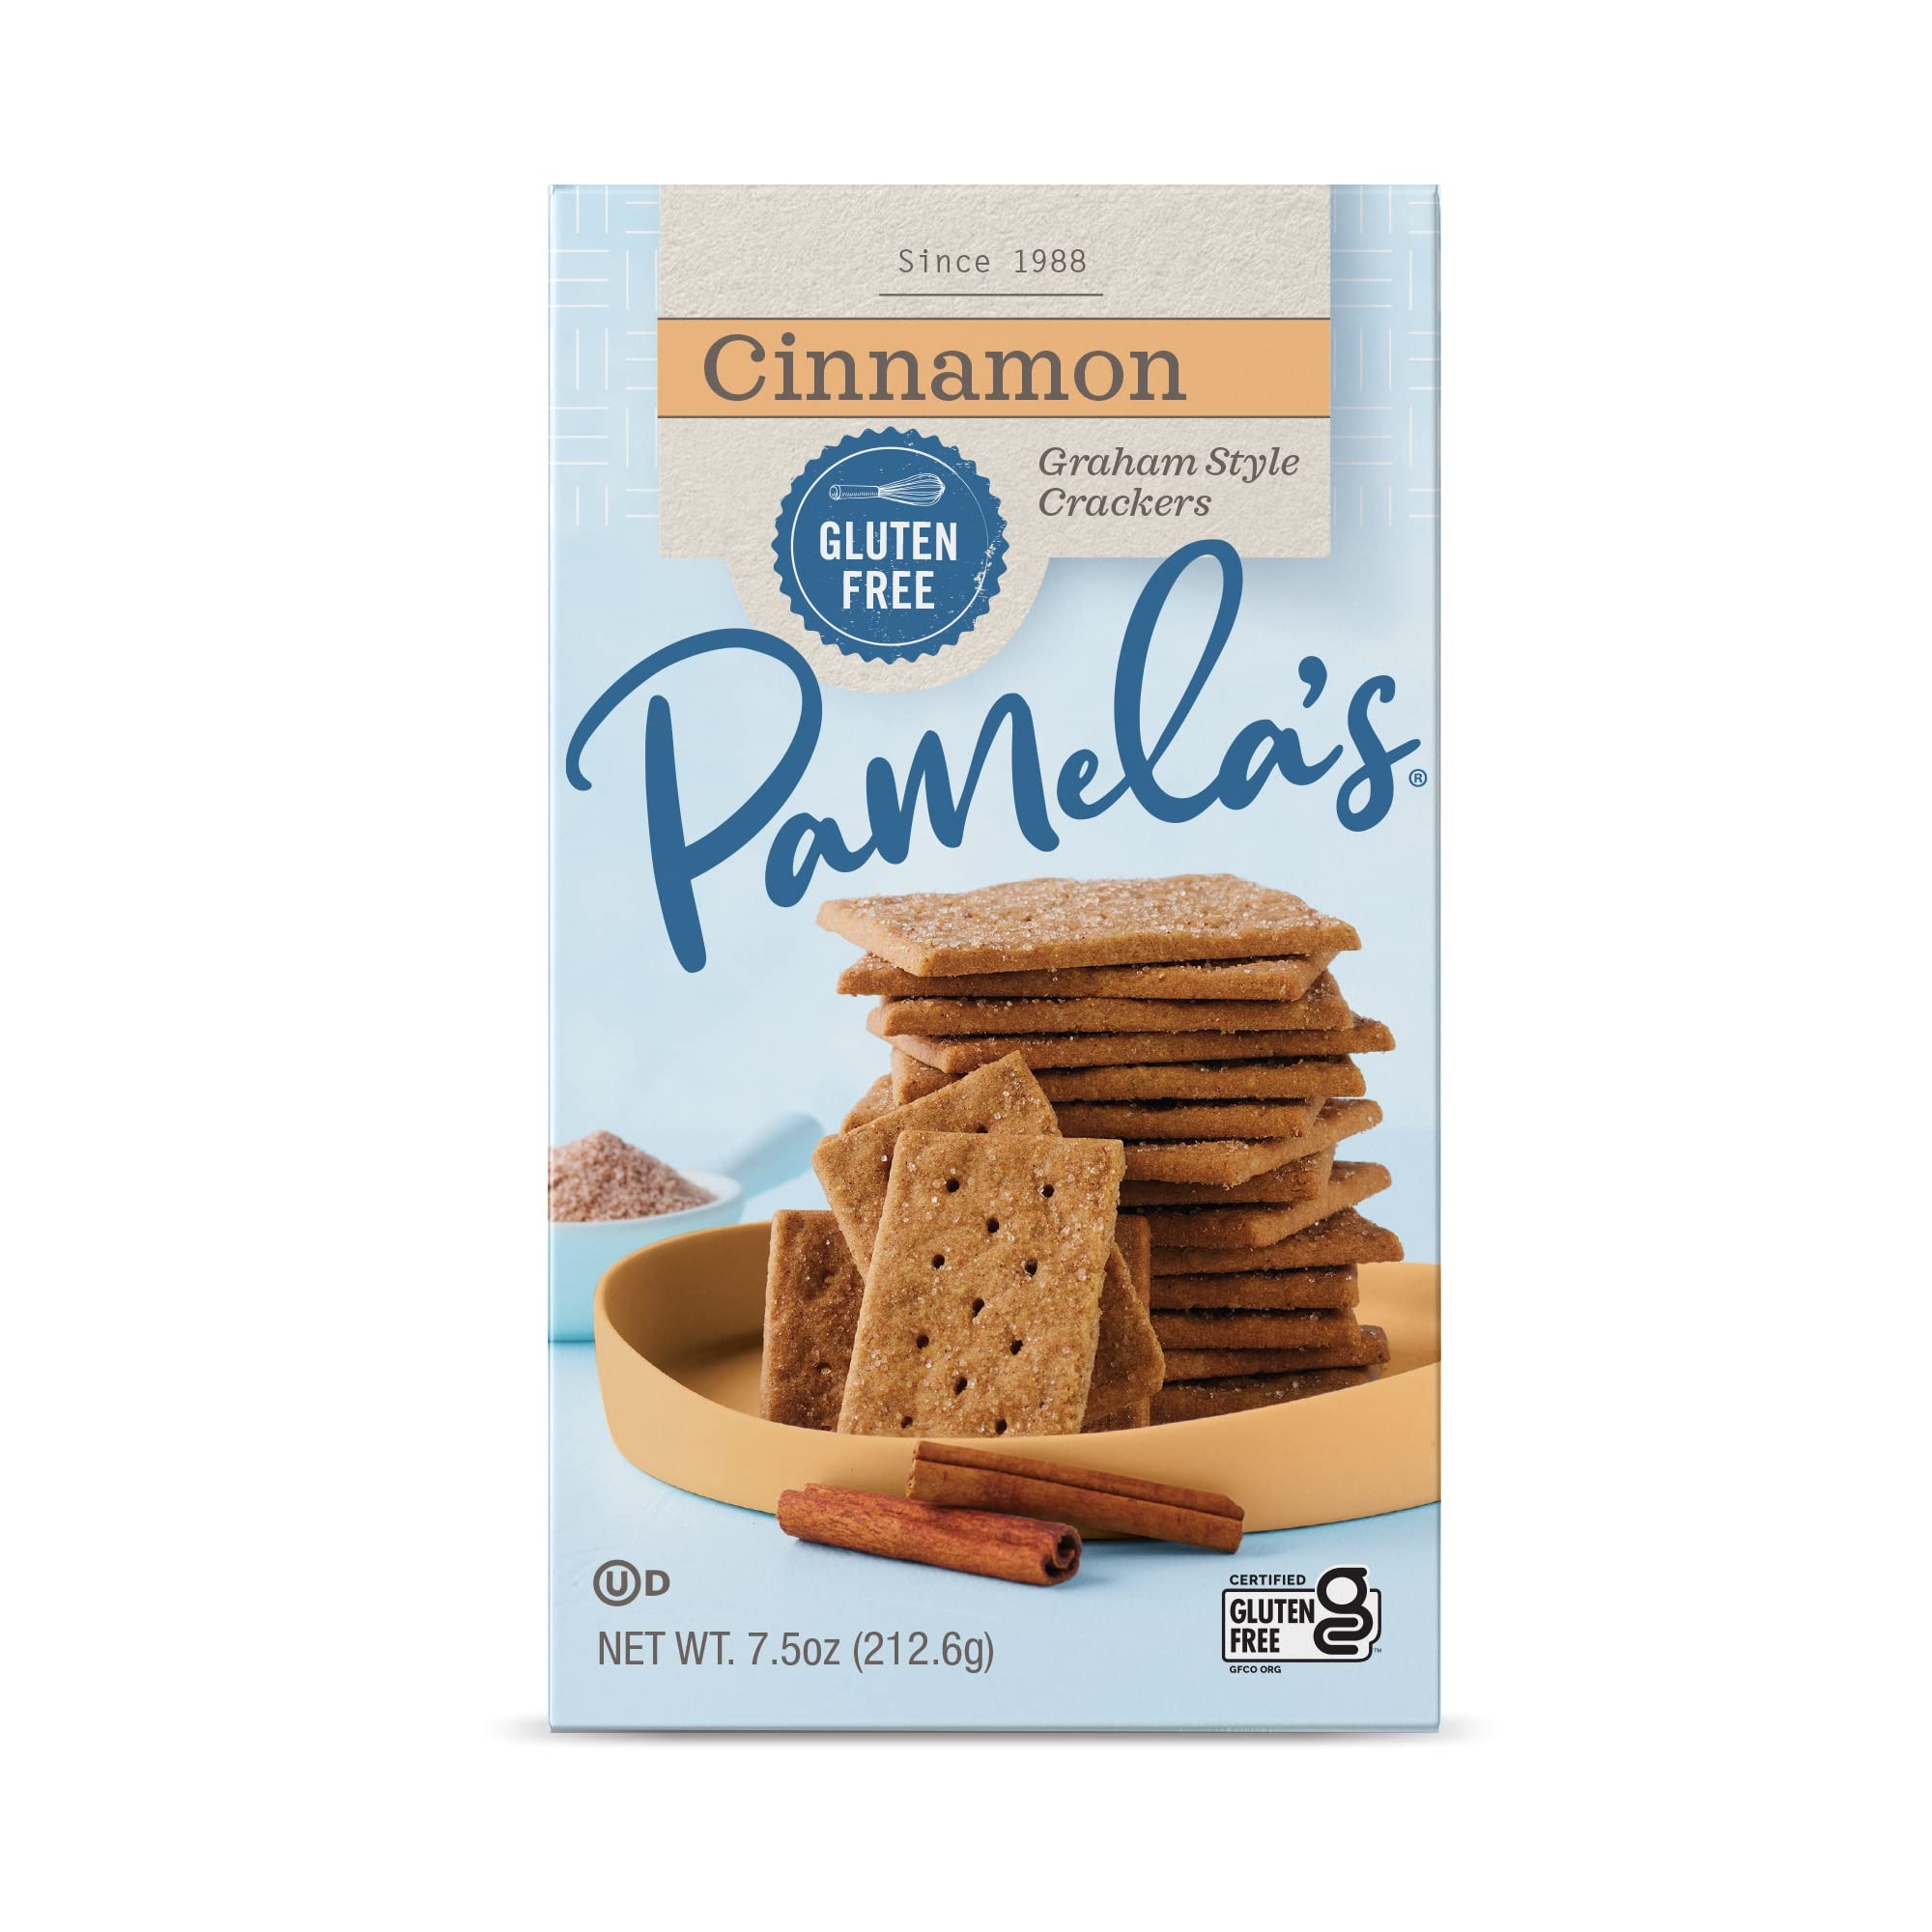
Item Name: Pamela's Products Gluten Free Graham Crackers, Cinnamon, 7.5 Ounce
Bullet Point 1: Contains one 7.5 ounce box of cinnamon grahams
Bullet Point 2: Great for snacks on the go, making s'mores, lunches and gluten-free snacks
Bullet Point 3: Certified gluten-free, free of egg, corn, soy and nuts
Bullet Point 4: No artificial flavors or additives, no hydrogenated oils or trans fats, no corn syrup
Bullet Point 5: Pamela's Products is a pioneer in both the natural foods and the gluten-free industry, creating delicious gluten-free foods since 1988
Value: 7.5
Unit: Ounce

Price: 7.465